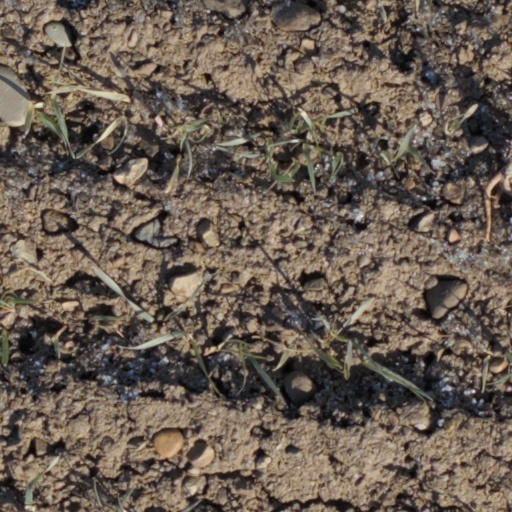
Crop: wheat